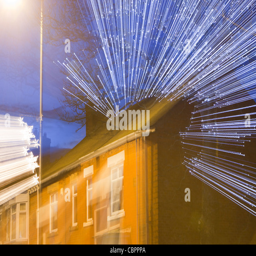
a tree decorated with lights for western christian holiday